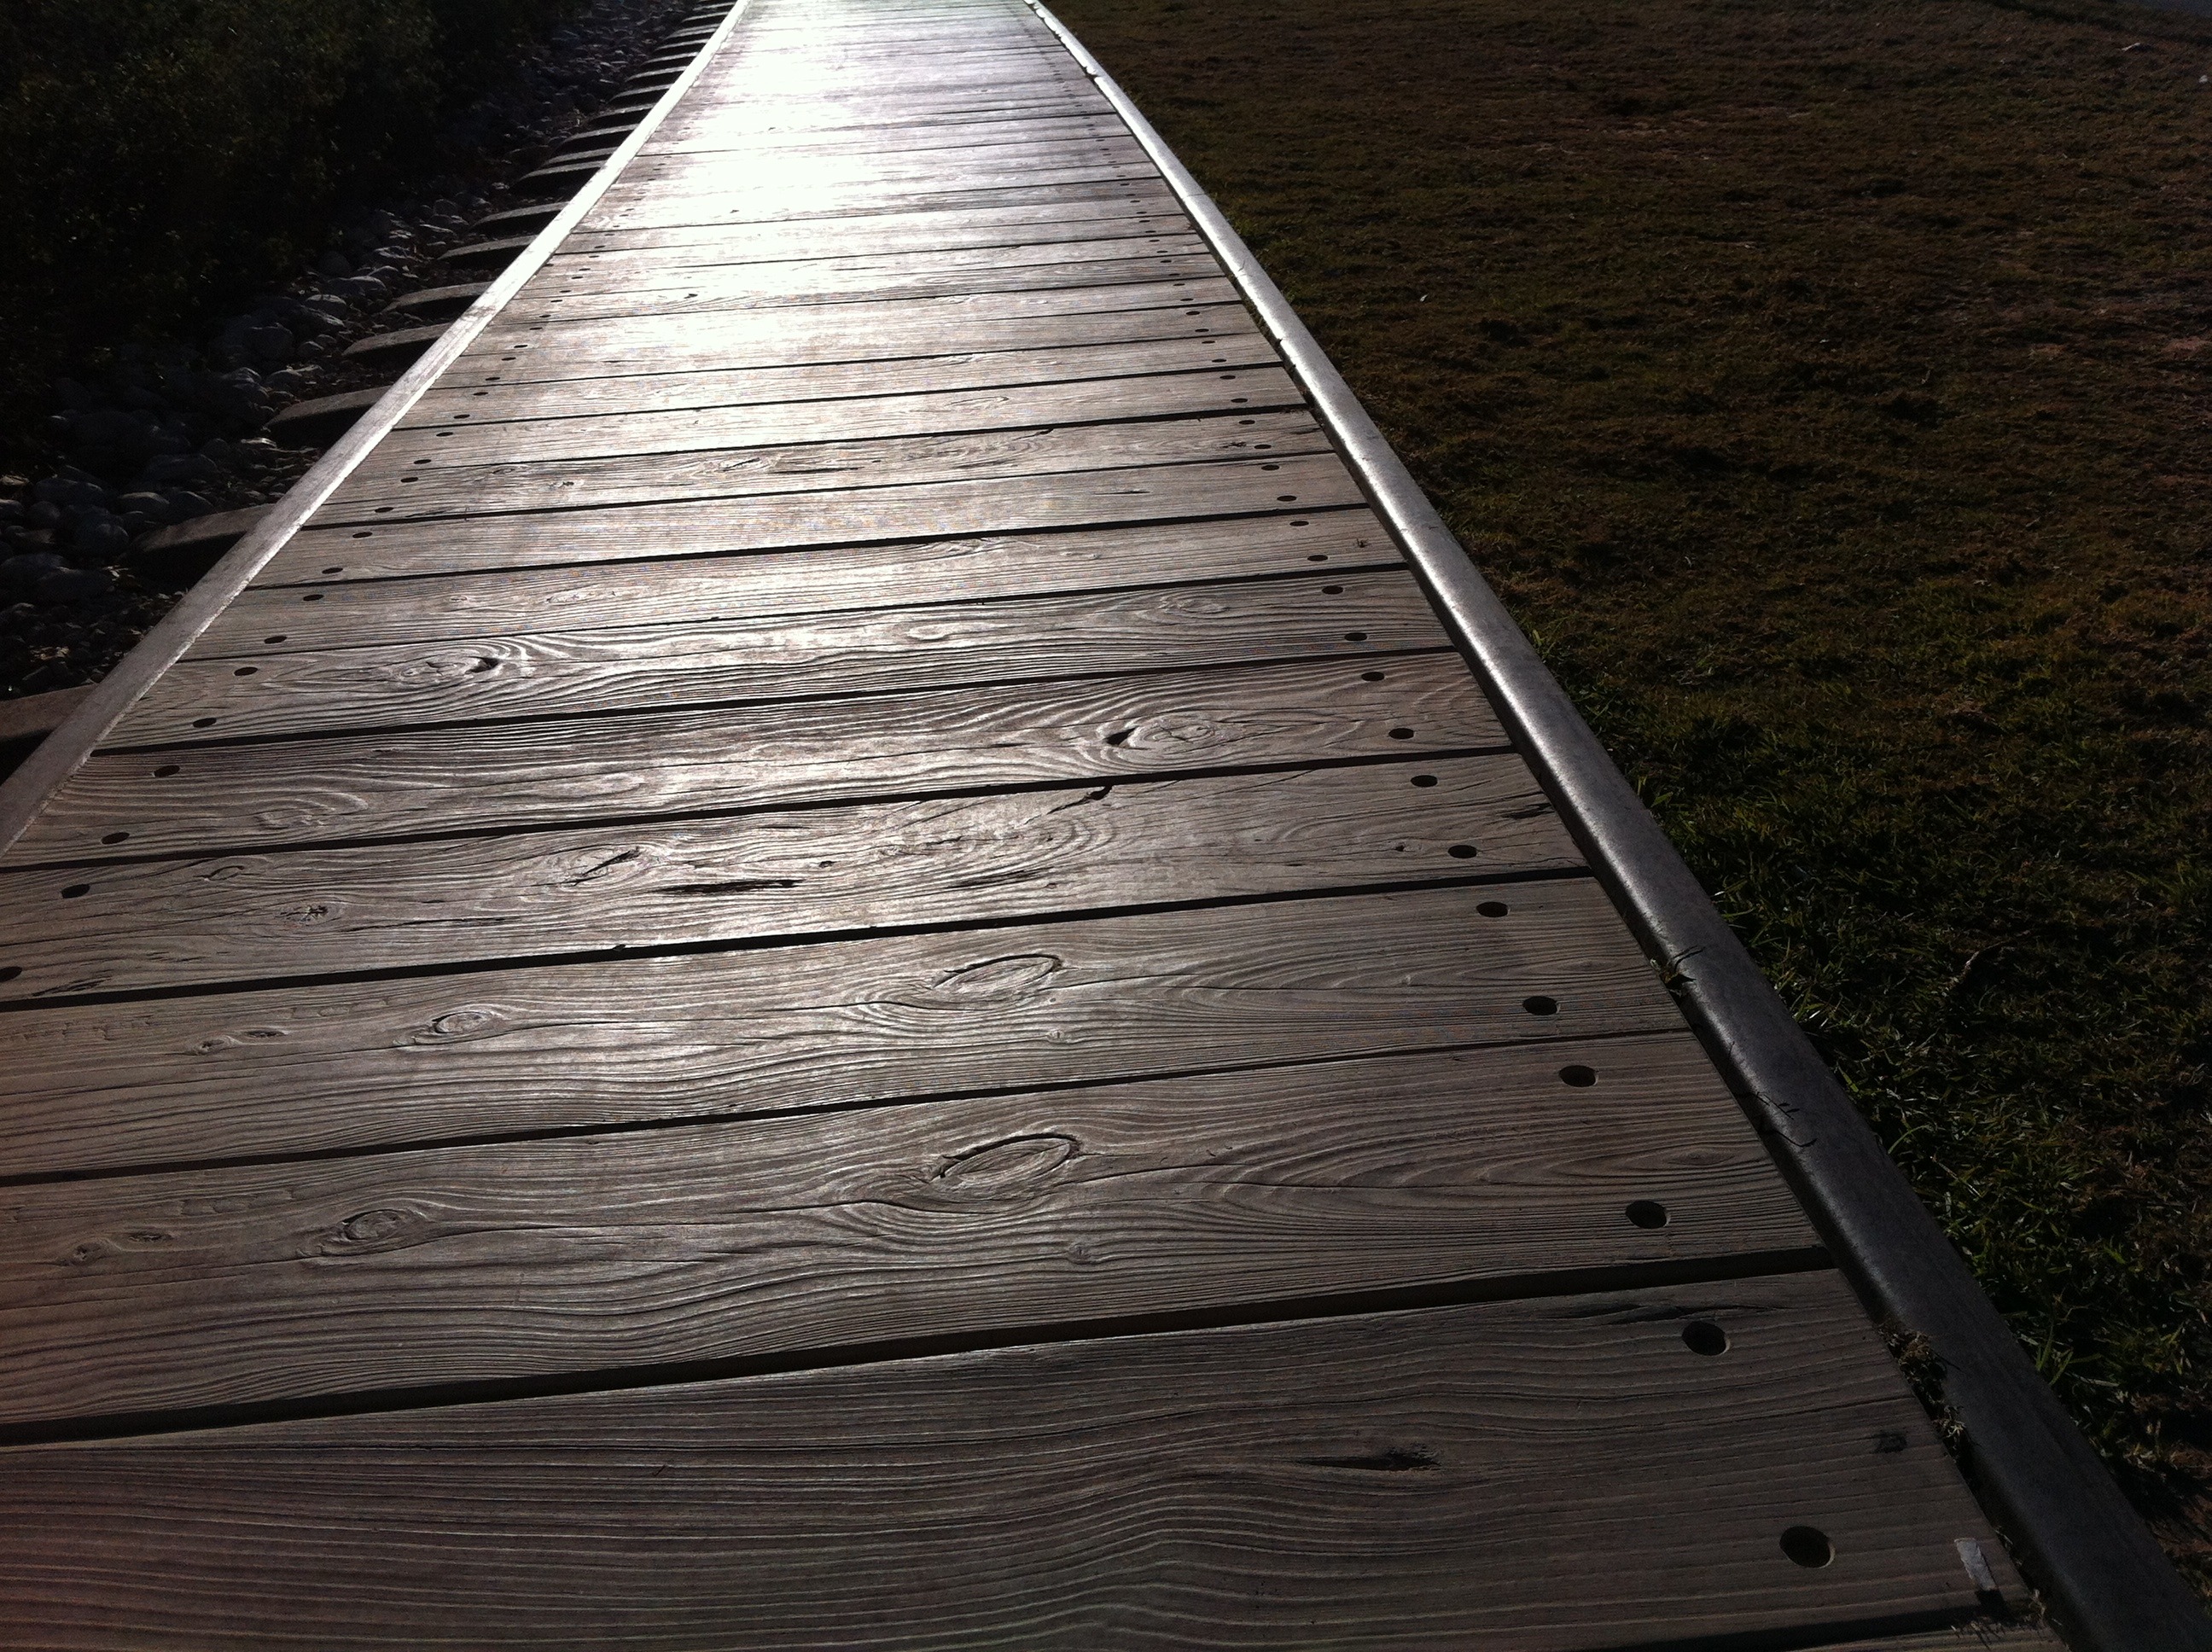
wood, track, railway, railroad, road, traffic, floor, perspective, train, walkway, tourist, metro, motion, transit, transport, line, vehicle, journey, station, rapid, industrial, industry, freight, speed, trip, movement, route, departure, locomotive, arrival, engine, move, public, way, fast, connection, shape, depot, destination, passenger, velocity, accelerate